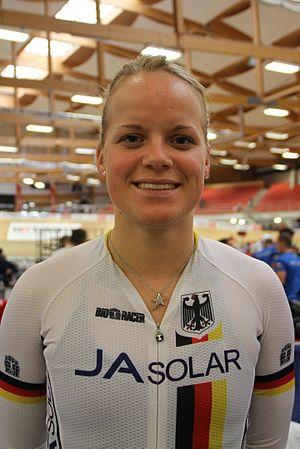
Gudrun Stock est une coureuse cycliste allemande.